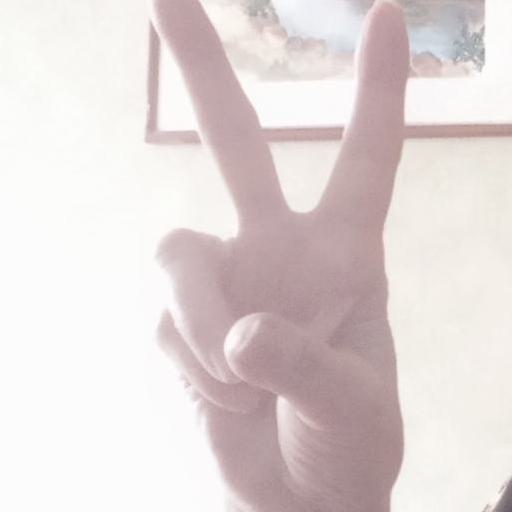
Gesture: peace